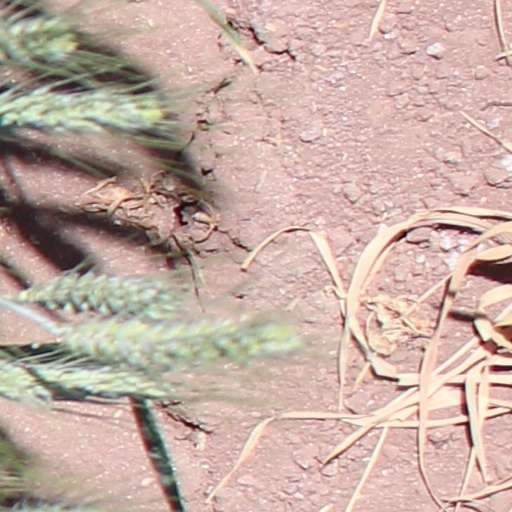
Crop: wheat